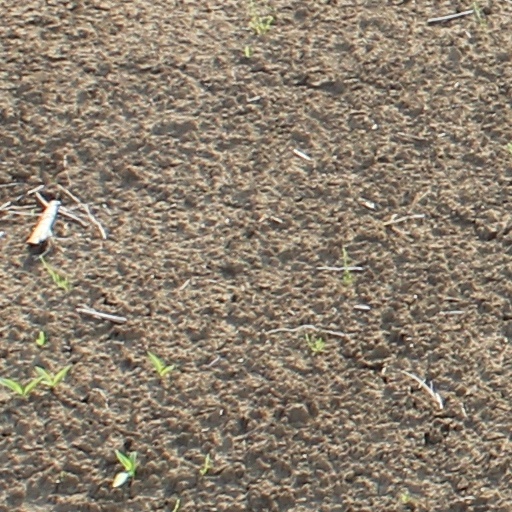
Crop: wheat